Mitch Moreland

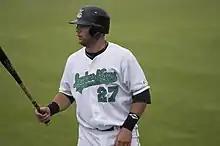
Moreland with the Clinton LumberKings in 2008

The Texas Rangers selected Moreland in the 17th round of the 2007 Major League Baseball draft. After he signed, Moreland began his professional career with the short-season Spokane Indians of the Northwest League. He batted .259 with 28 hits, seven doubles, one triple, two home runs and 15 runs batted in (RBIs).